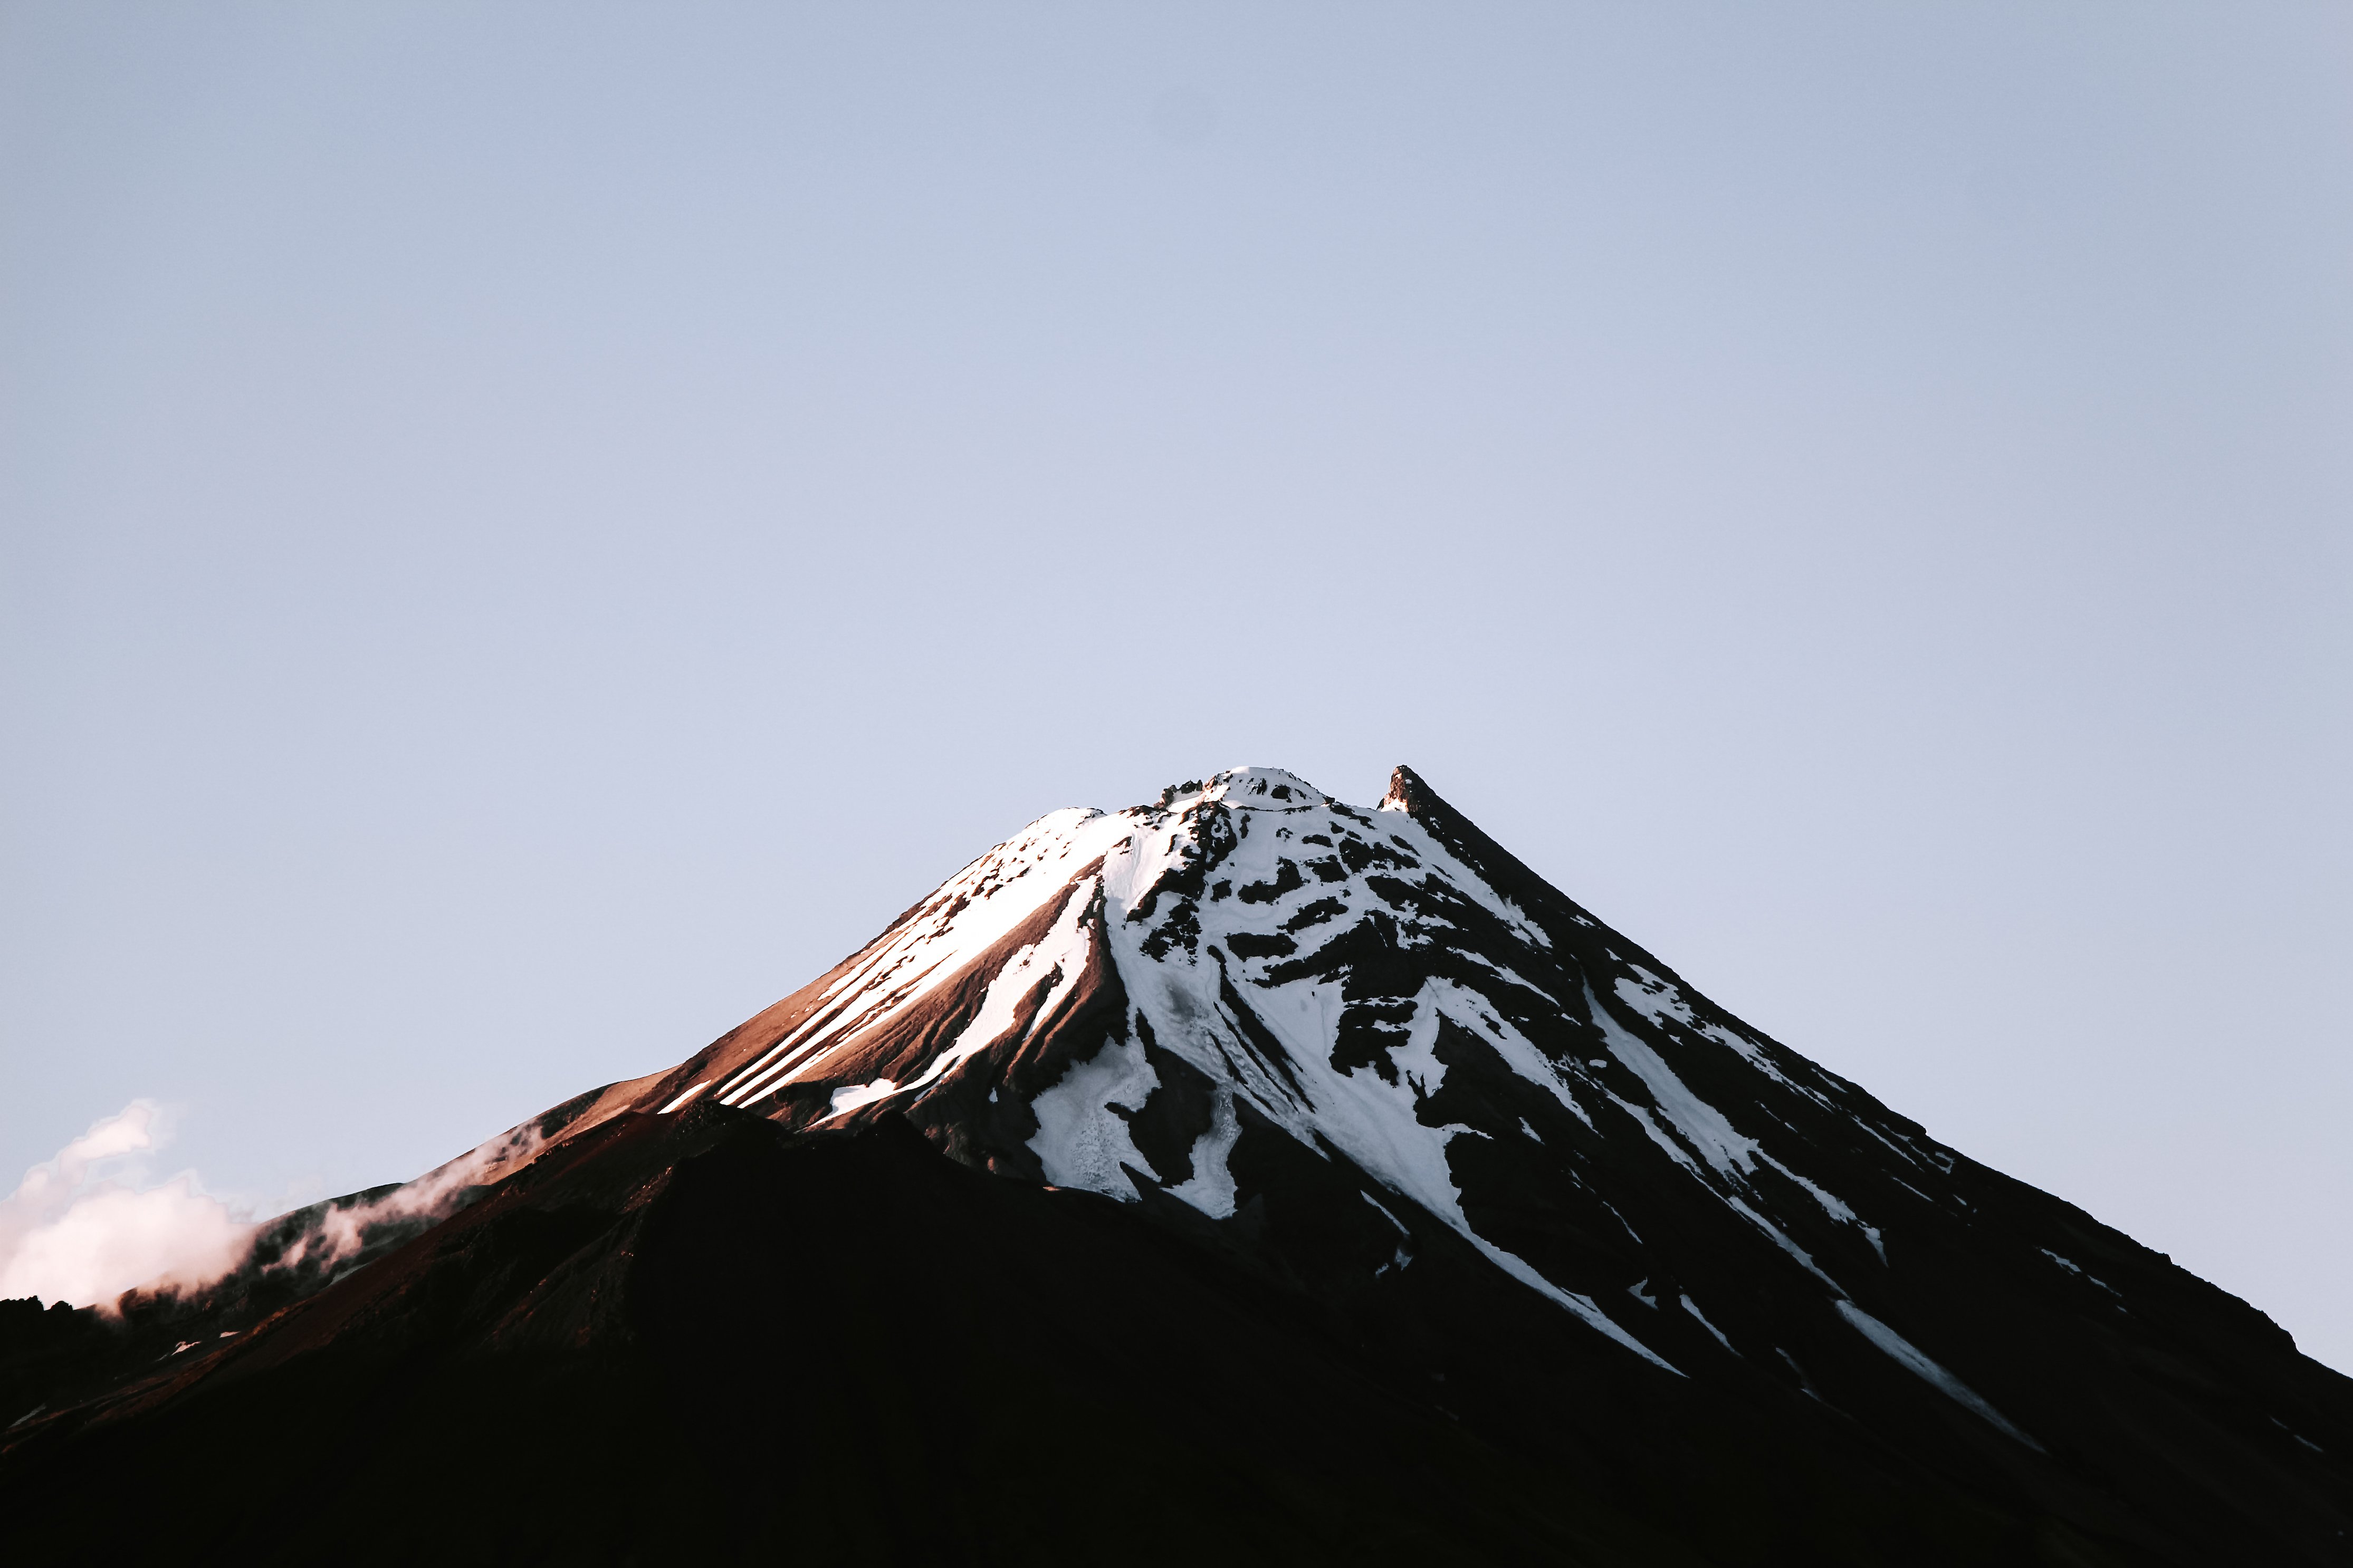
mountainous landforms, mountain, sky, mountain range, ridge, summit, stratovolcano, snow, tree, hill, landscape, fell, highland, volcanic landform, alps, glacial landform, rock, massif, cloud, winter, volcano